List of judoka

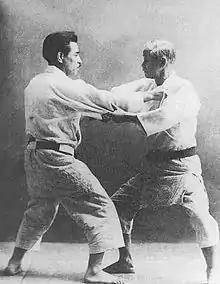
Kyuzo Mifune and Jigoro Kano

A number of living judoka have been promoted to 10th dan by the Olympic Games-affiliated International Judo Federation. Some national (country) associations, continental unions and independent (often multi-style) bodies have also promoted judoka to 10th dan.